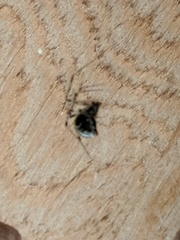
Species: Parasteatoda_tepidariorum